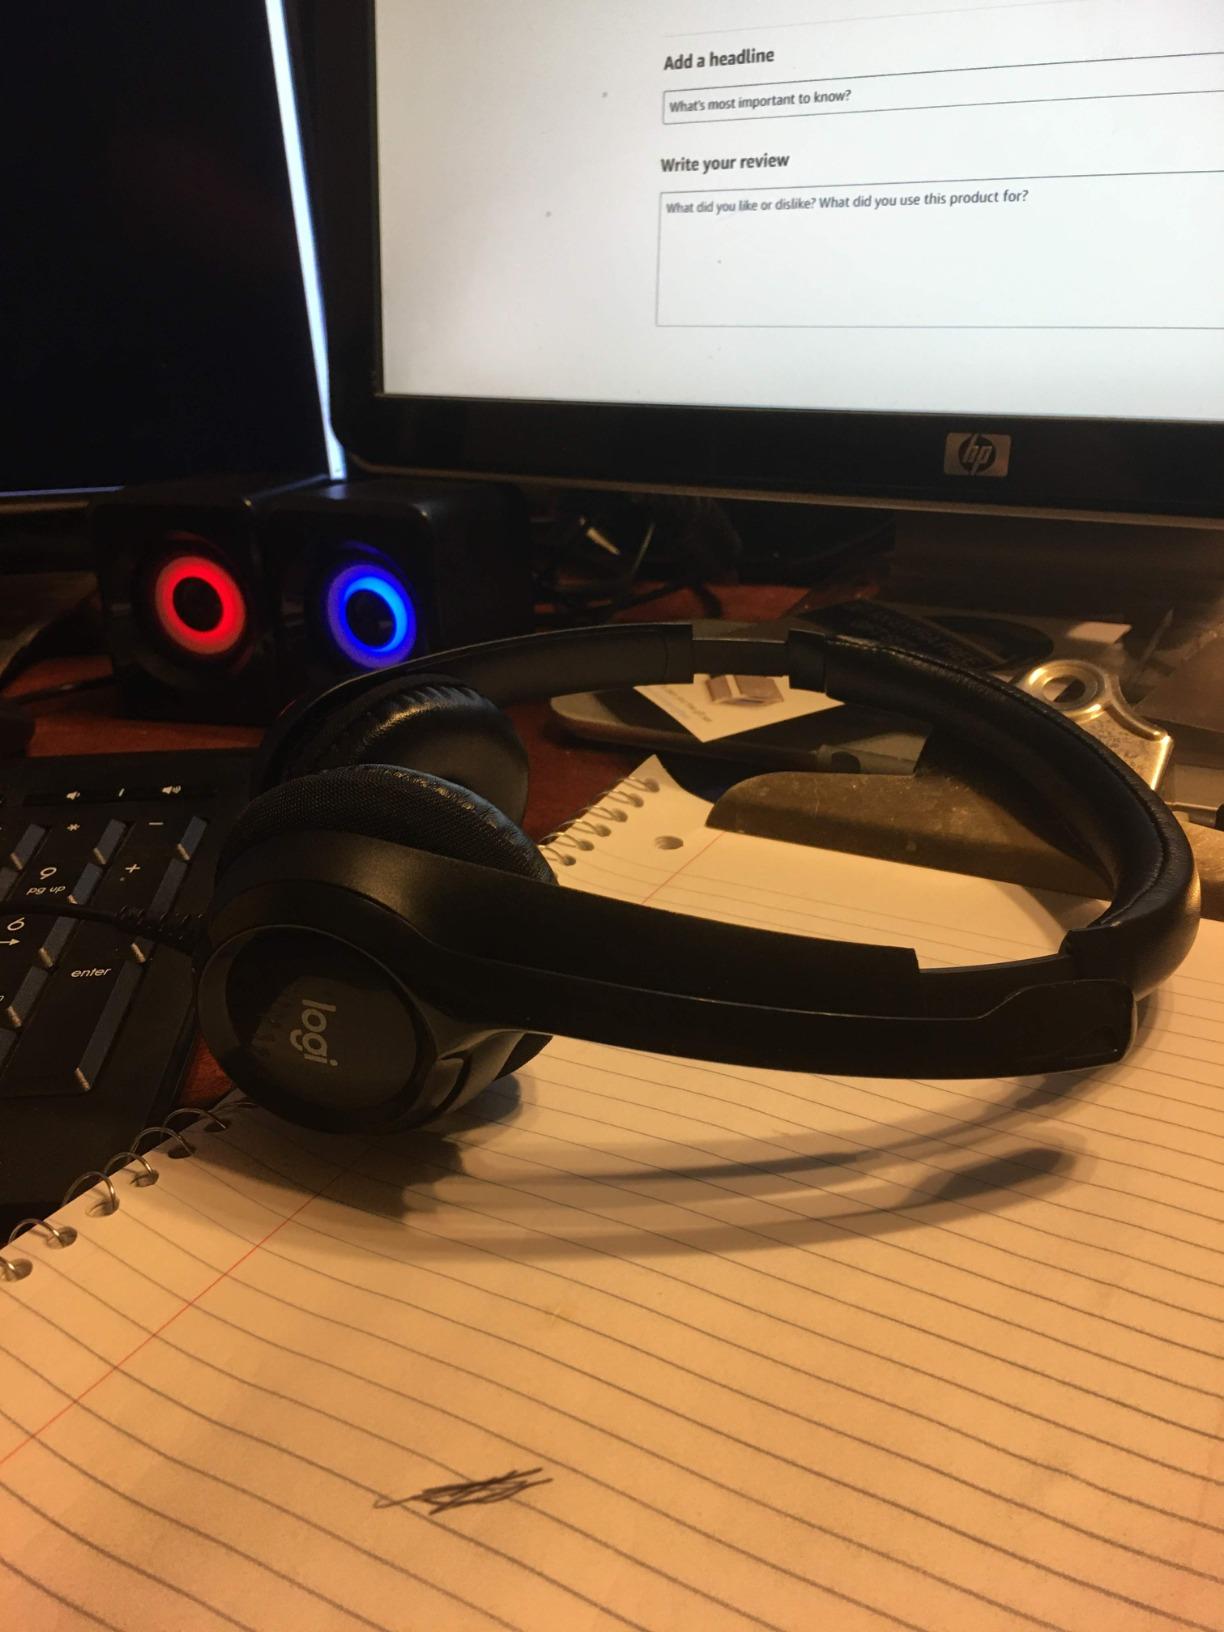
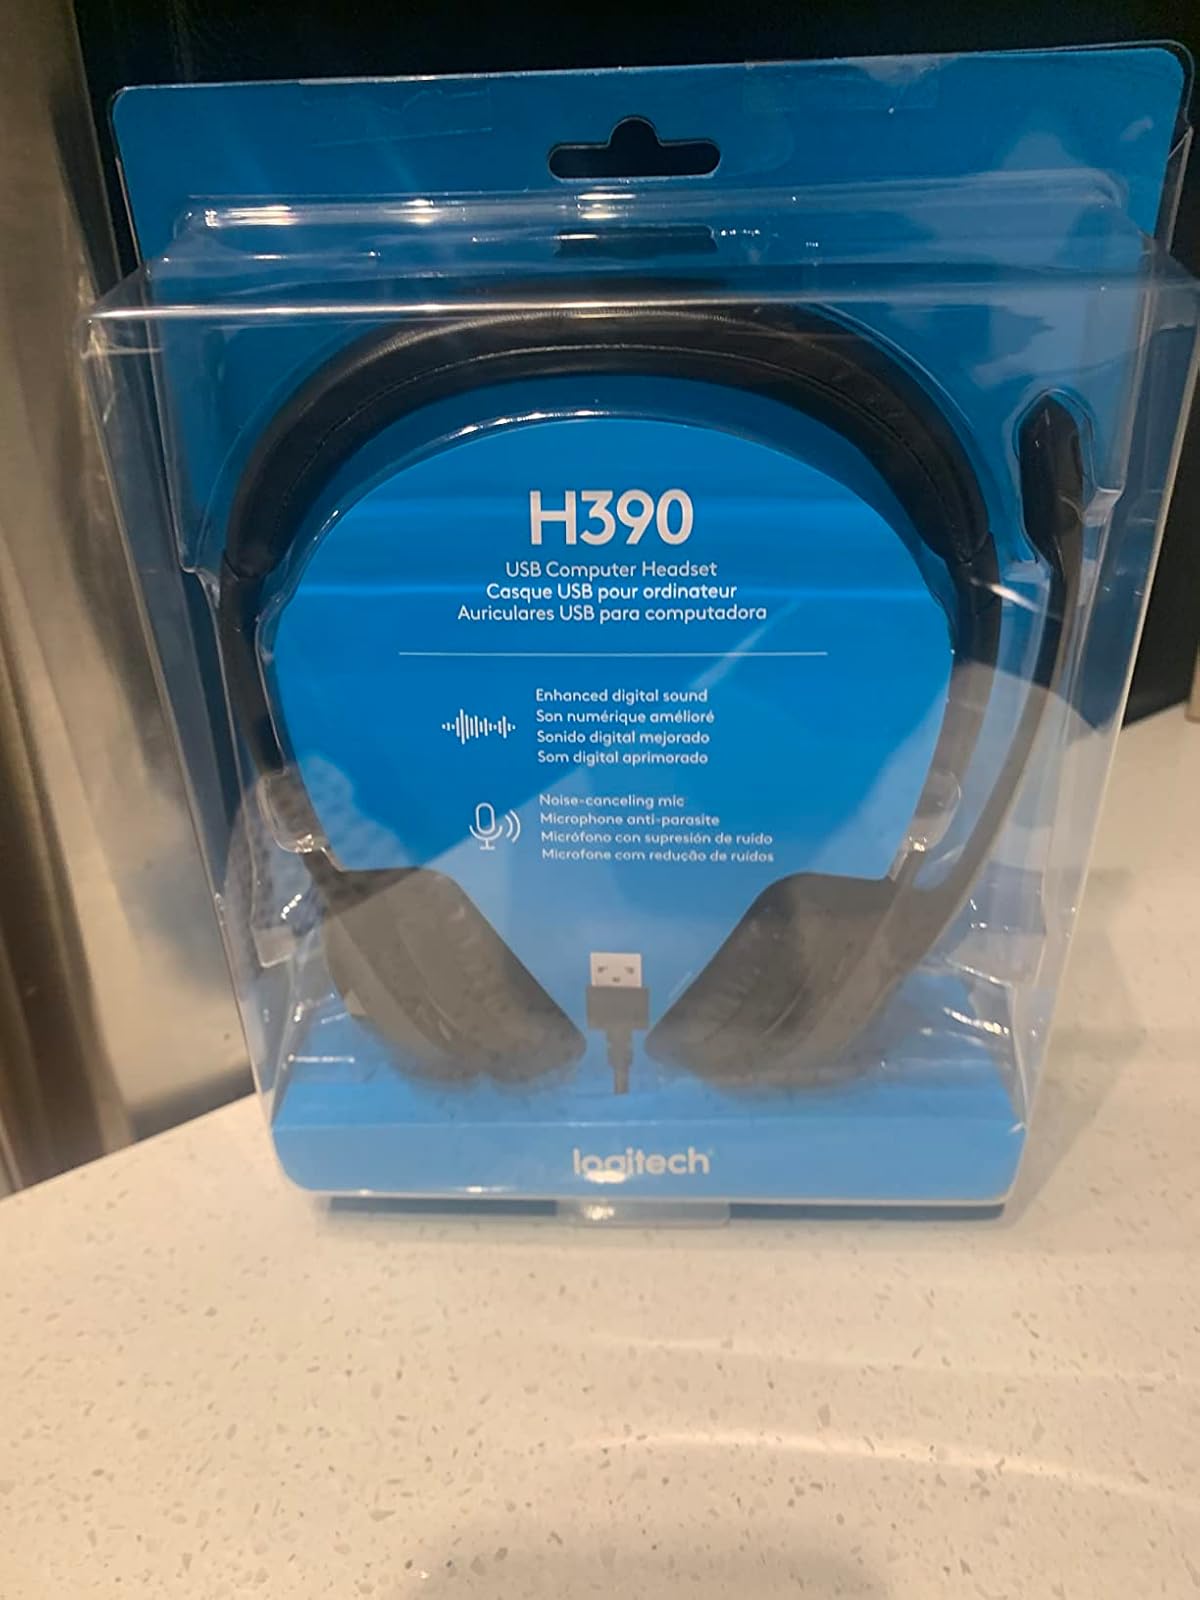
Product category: headphones
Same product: yes